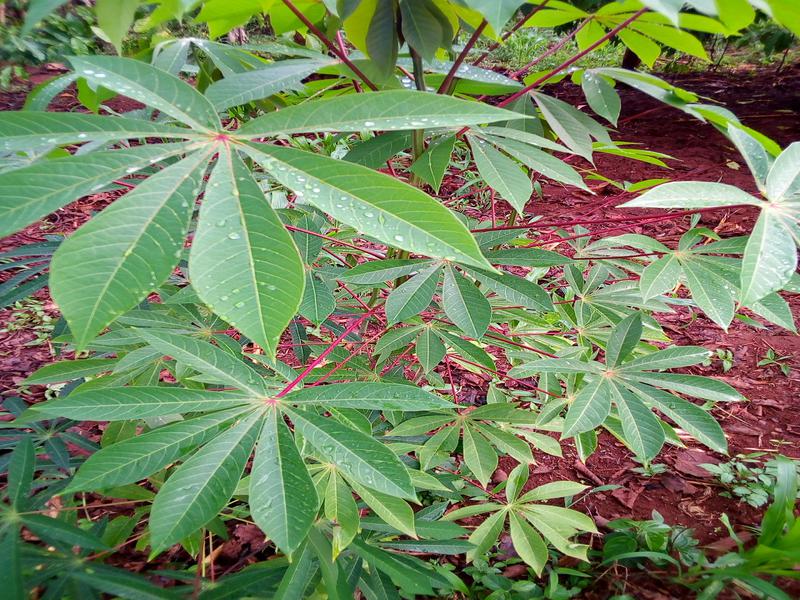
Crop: cassava
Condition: healthy